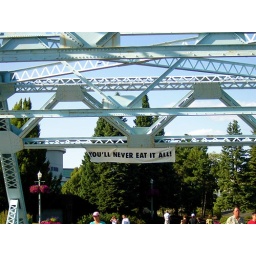
a sign on a bridge for pig out in the park